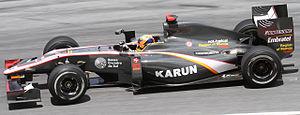
Karun Chandhok, né le 19 janvier 1984 à Chennai, est un pilote automobile indien. Il participe à 11 Grands Prix de Formule 1 entre 2010 et 2011, ainsi qu'à quatre reprises aux 24 Heures du Mans, pour la première fois en 2012.